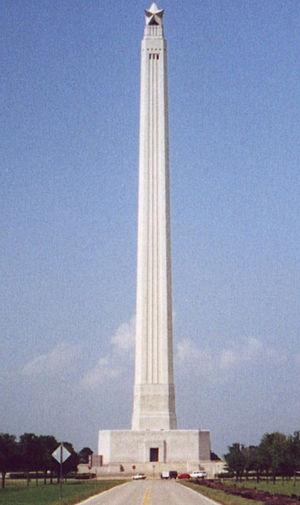
Le monument de San Jacinto est un obélisque de 567,31 pieds de haut situé sur une rive du canal de Houston, dans le comté de Harris, au Texas, près de la ville de La Porte. Au sommet du monument se trouve une étoile de 220 tonnes commémorant le site de la bataille de San Jacinto, bataille décisive de la révolution texane. Le monument, construit entre 1936 et 1939 et inauguré le 21 avril 1939, est la plus grande construction en maçonnerie du monde et fait partie du San Jacinto Battleground State Historic Site. En comparaison, le Washington Monument fait 555,427 pieds de haut.
La bataille de San Jacinto, du 22 avril 1836, fut la bataille décisive de la révolution texane. Menée par le général Sam Houston, l'armée texane, formée majoritairement de colons américains, attaqua et défit les forces mexicaines placées sous les ordres du général Antonio López de Santa Anna. Des centaines de soldats mexicains pour la plupart recrutés de force dans le Nord du pays, équipés d'un matériel obsolète acheté aux Britanniques et de fusils ayant servi à la bataille de Waterloo et mal nourris, furent tués ou capturés, alors que les Texans ne subirent que des pertes légères.